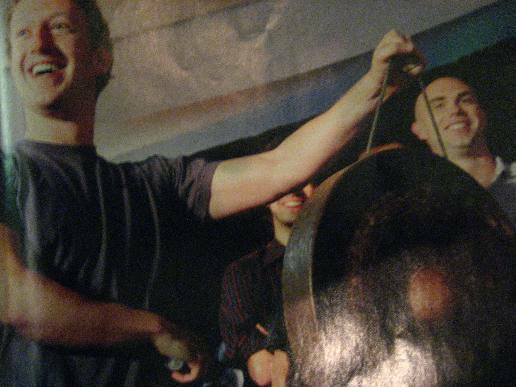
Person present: Yes